Messiah (Handel)

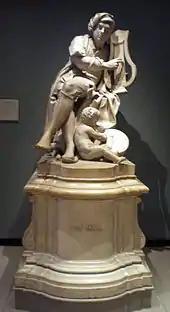
Statue erected in Handel's honour, in Vauxhall Gardens, London; now in the Victoria and Albert Museum

By the early 1730s public taste for Italian opera was beginning to fade. The popular success of John Gay and Johann Christoph Pepusch's "The Beggar's Opera" (first performed in 1728) had heralded a spate of English-language ballad-operas that mocked the pretensions of Italian opera. With box-office receipts falling, Handel's productions were increasingly reliant on private subsidies from the nobility. Such funding became harder to obtain after the launch in 1730 of the Opera of the Nobility, a rival company to his own. Handel overcame this challenge, but he spent large sums of his own money in doing so.